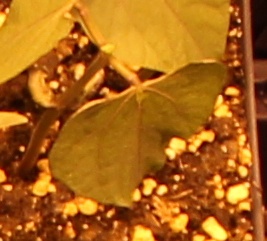
Label: Blackbean